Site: brandenburg
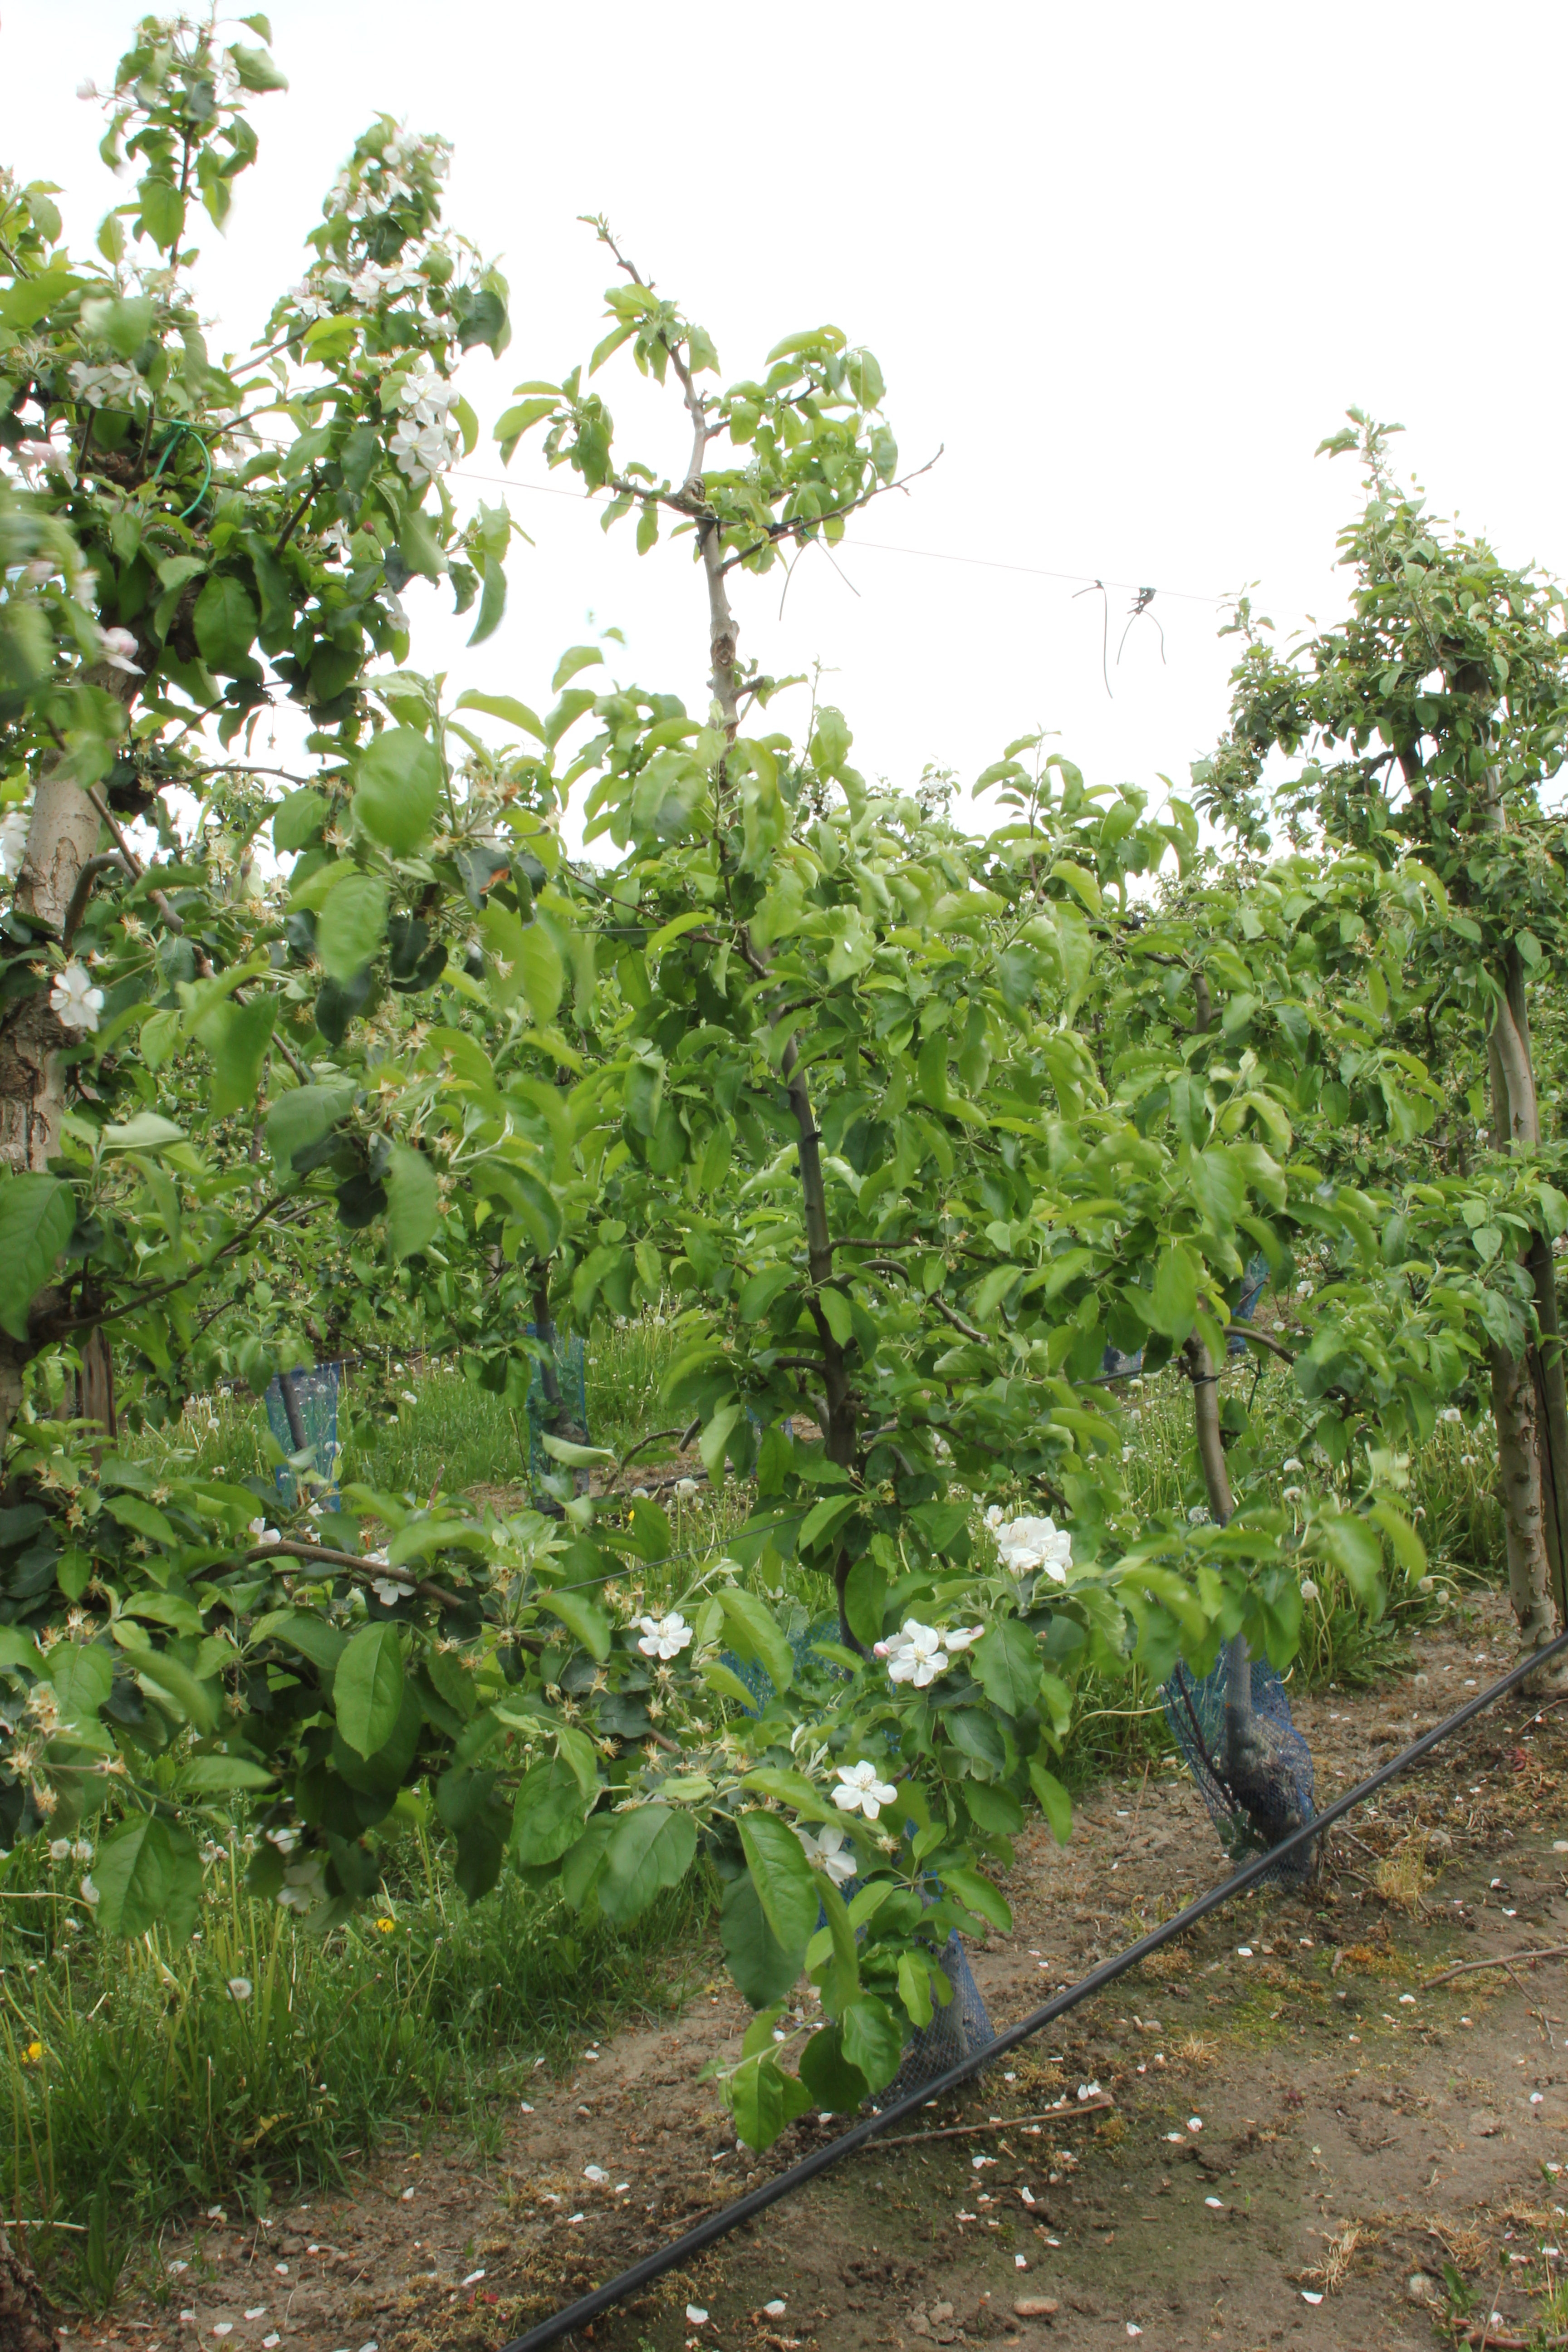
Growth stage (BBCH 67): Flowering